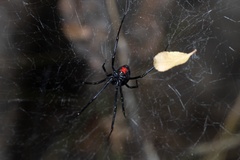
Species: Lactrodectus_hesperus